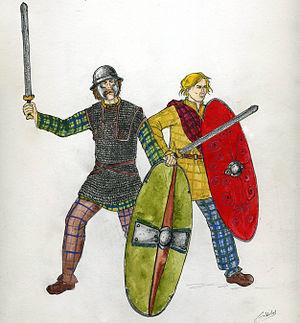
Guerriers celtes gaulois, Ier siècle av JC
Les Gaulois étaient l'ensemble des peuples protohistoriques habitant la Gaule, telle qu'elle fut définie par Jules César. À part les Aquitains, qui étaient proto-basques et les provençaux et alpins qui étaient des ligures, ils se rattachaient à la civilisation celtique antique jusqu'à ce que les processus d'acculturation, liés au commerce et à la conquête romaine, n'en fassent des gallo-romains.